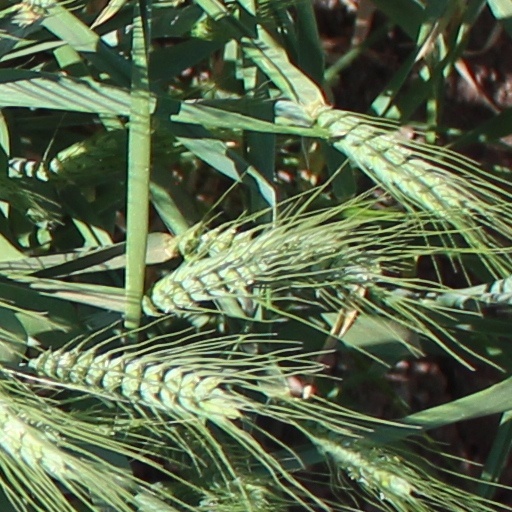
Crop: wheat